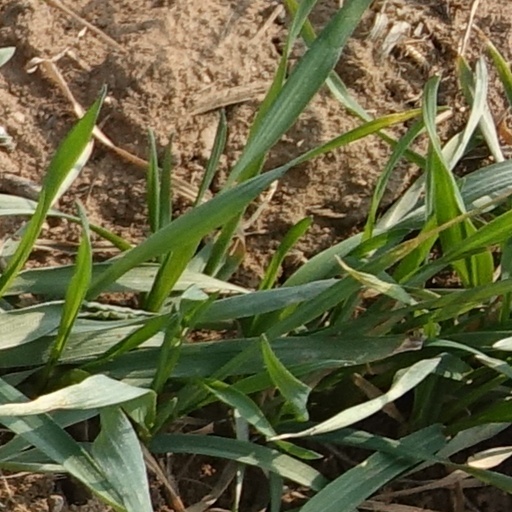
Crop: wheat